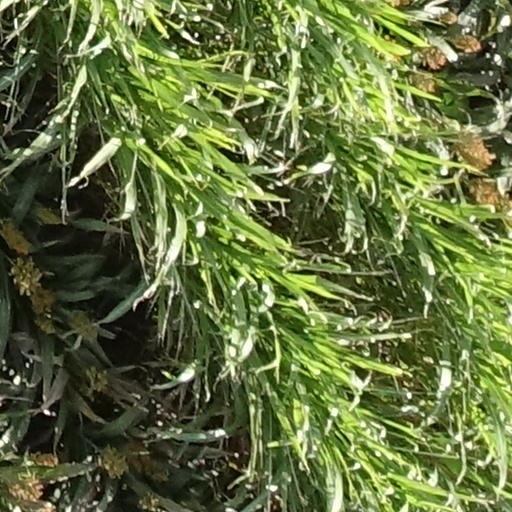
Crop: sorghum